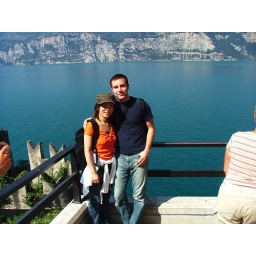
The largest lake in Italy. We're standing beside a small castle right on the lake front.